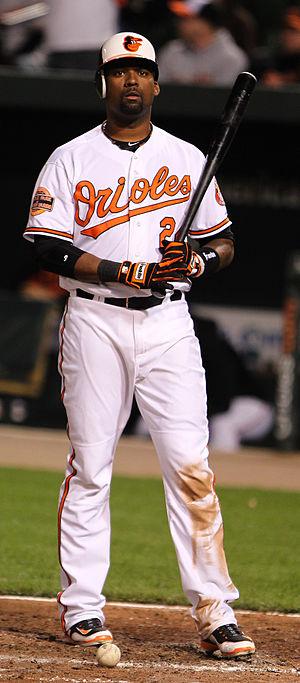
Wilson Betemit est un ancien joueur de troisième but des Ligues majeures de baseball qui évolue de 2001 à 2013.